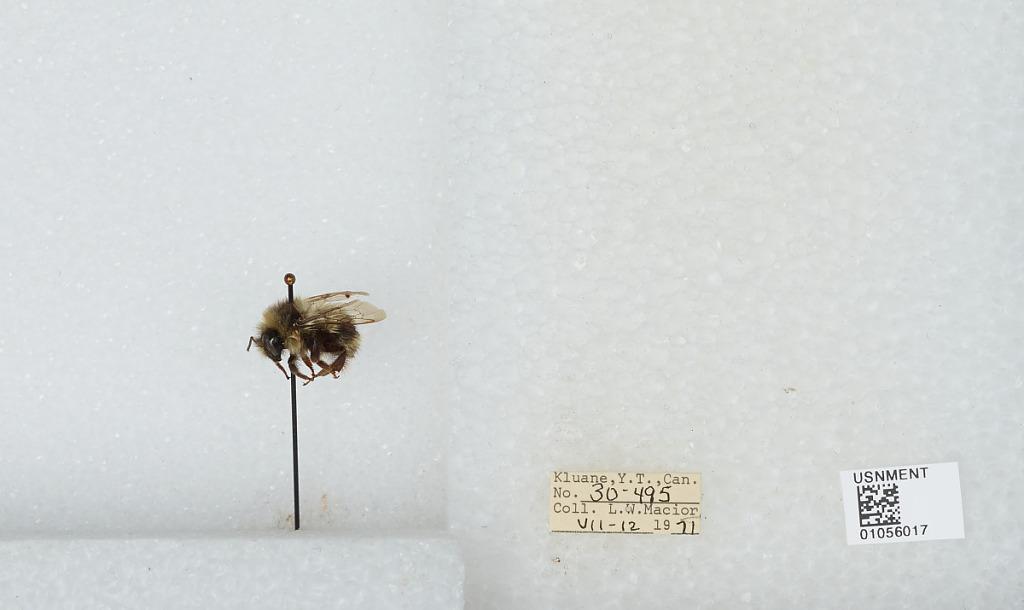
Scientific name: Bombus bifarius nearcticus
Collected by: L. Macior
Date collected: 1971-7-12
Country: Canada
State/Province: Yukon Territory
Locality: Kluane
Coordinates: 60.75, -139.5